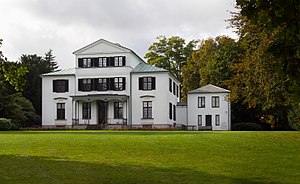
Øregaard Museum
Øregaard Museum set fra parken
Øregaard Museum ligger i landstedet Øregaard, Ørehøj Allé 2 i Hellerup. Museet ligger i Øregårdsparken i en bygning opført i 1806 efter tegning af den franske arkitekt Joseph-Jacques Ramée. Bygherren var den københavnske storkøbmand Johannes Søbøtker, som ønskede et landsted til sommermåneder. Gården var sommerbolig i mere end 100 år. Ejerne var Joseph Hambro, A.N. Hansen og Detlef Ohlsen. De har givet navn til villavejene mellem landstedet og Øresund. I 1917 købte Gentofte Kommune landsted og park. Fra og med 1921 har bygningen været museum.